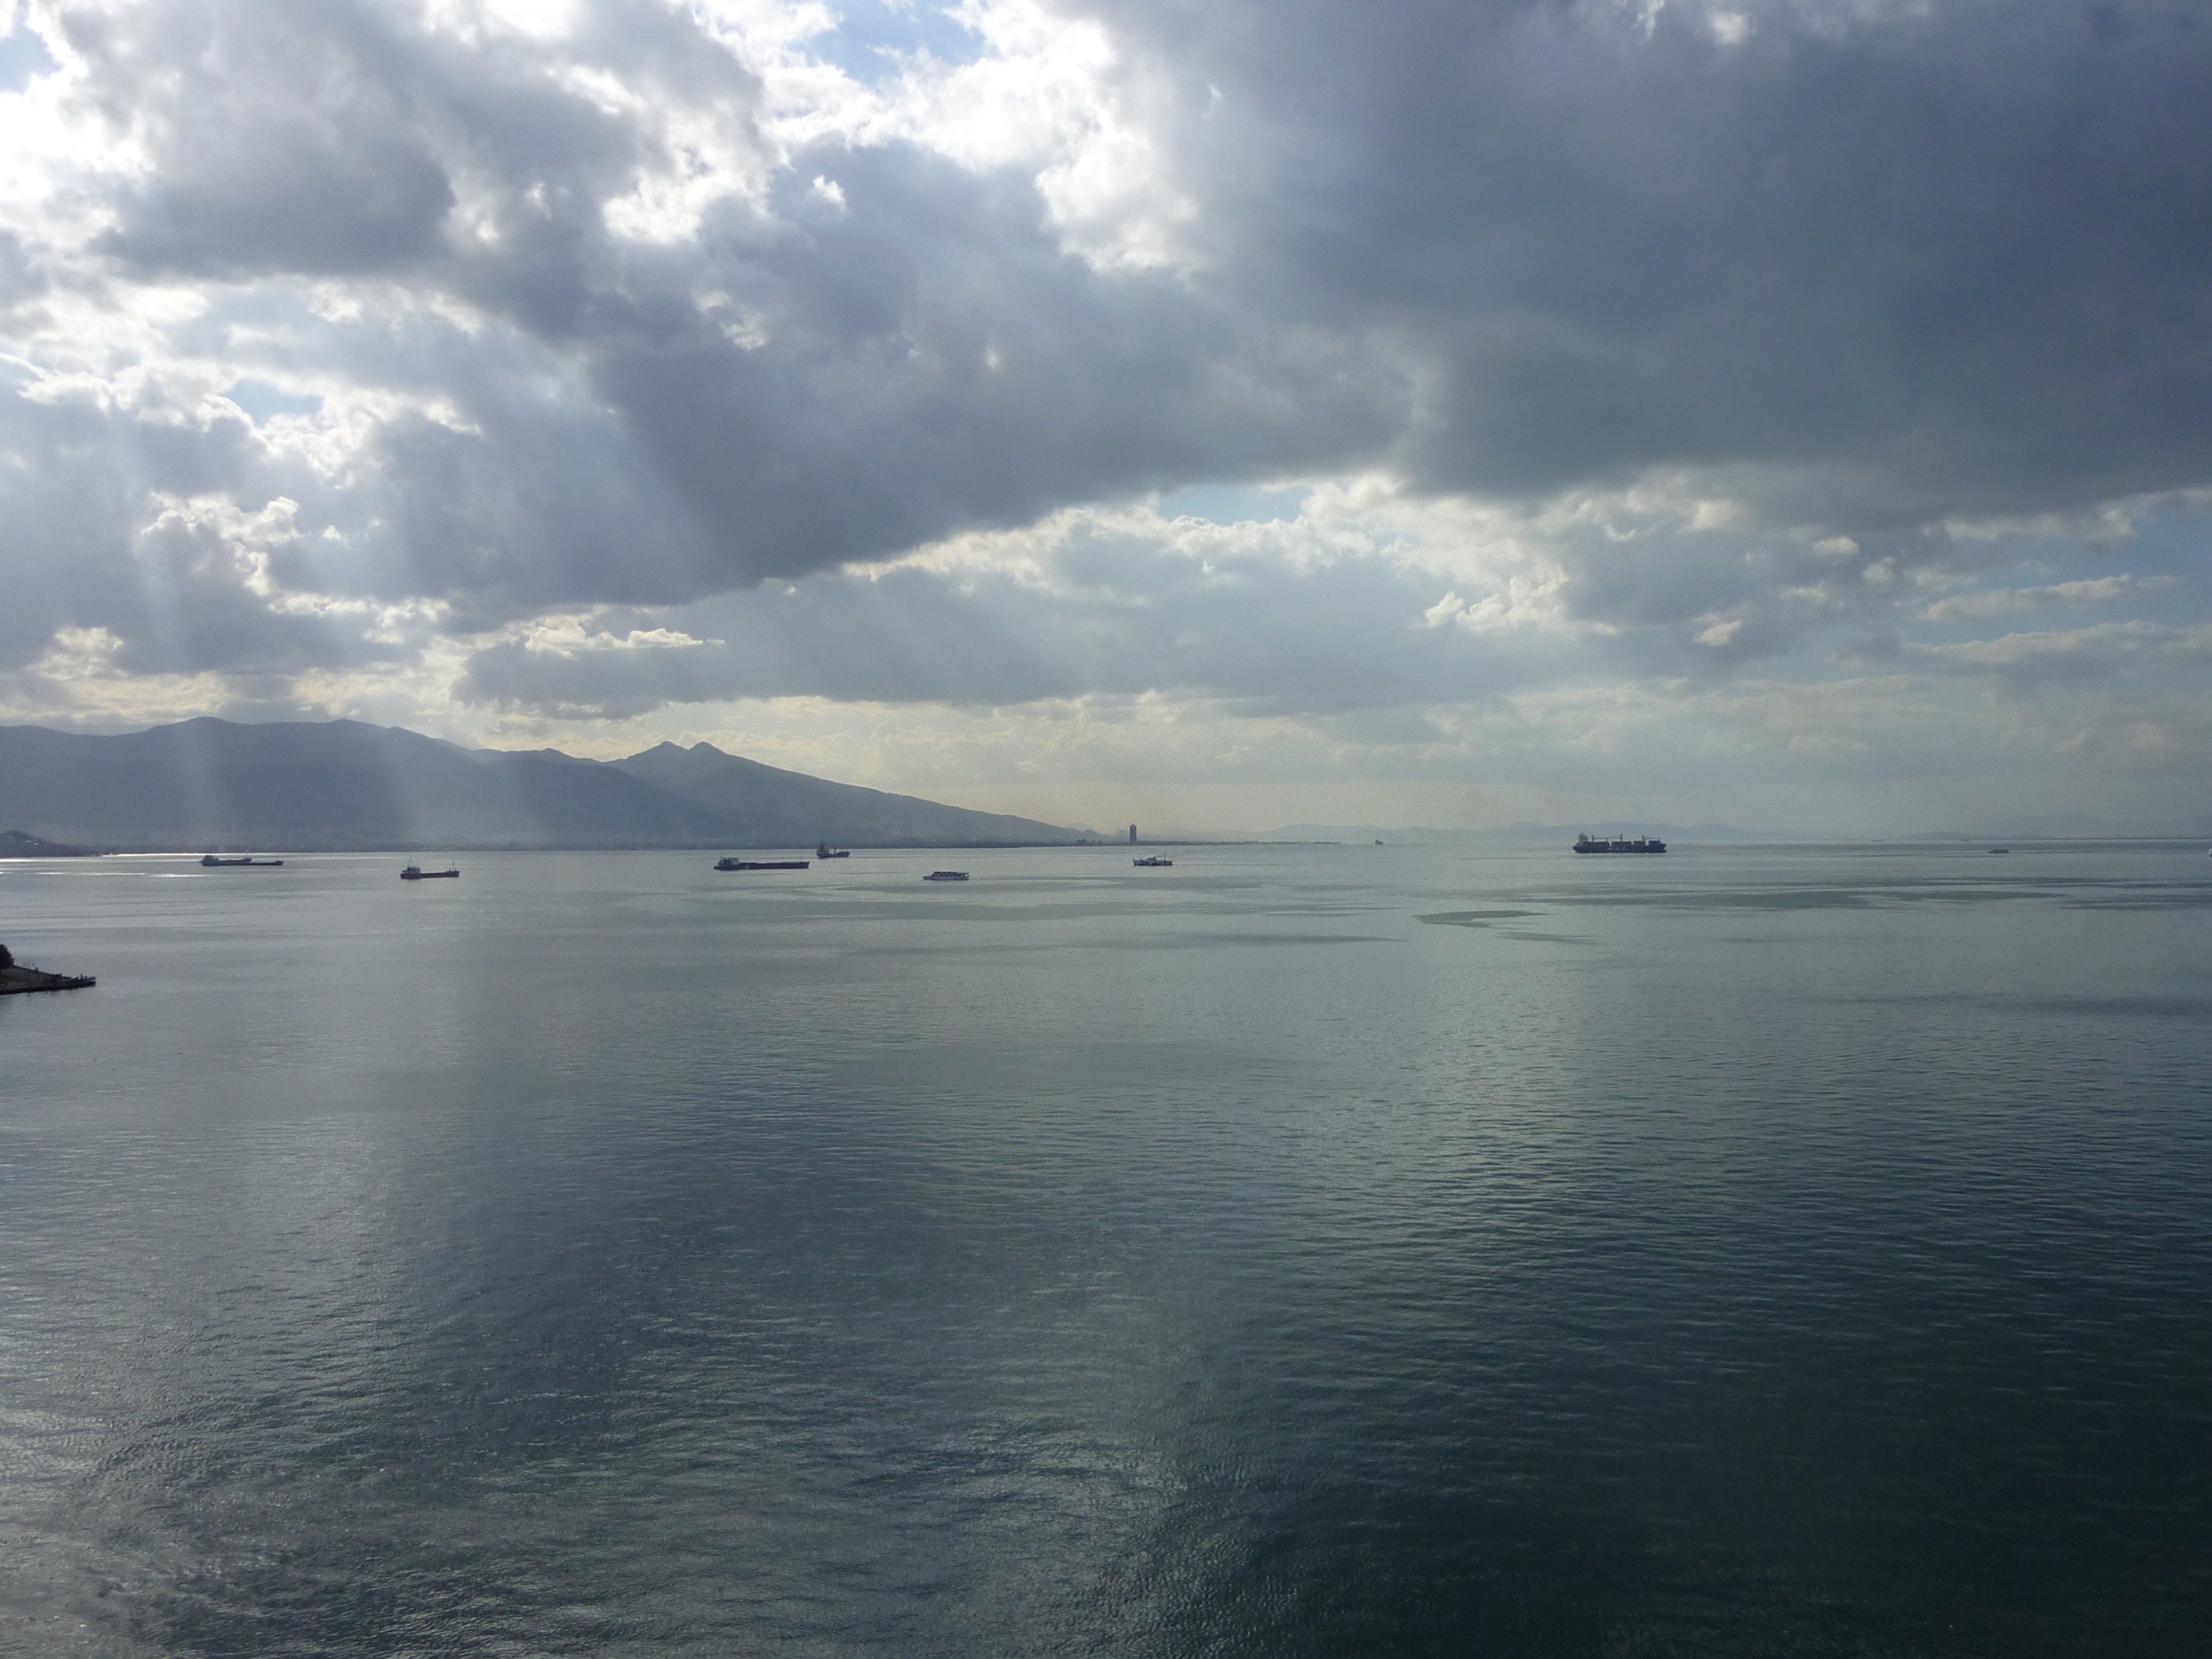
sea, coast, ocean, horizon, cloud, sky, shore, lake, dusk, reflection, vehicle, bay, body of water, clouds, loch, atmospheric phenomenon